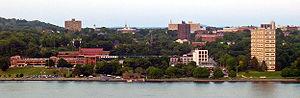
La ville de Poughkeepsie est le siège du comté de Dutchess, dans l’État de New York, aux États-Unis. Sa population s’élevait à 32 736 habitants lors du recensement de 2010, estimée à 30 469 habitants en 2018.